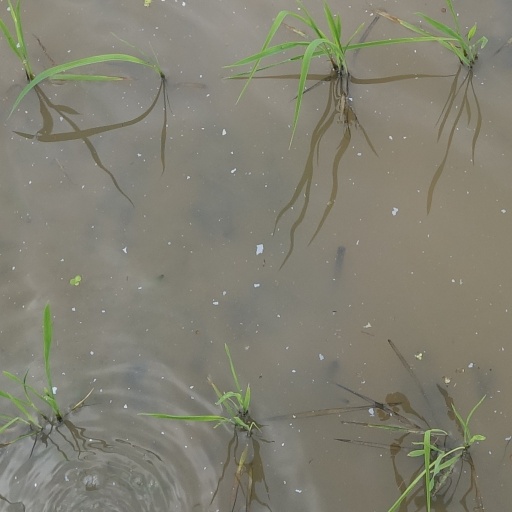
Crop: rice